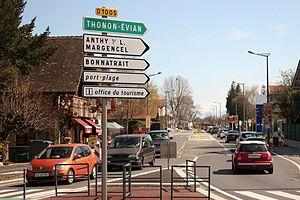
Sciez-sur-Léman, entrée Ouest.
Sciez est une commune française du Chablais savoyard dans le département de la Haute-Savoie.